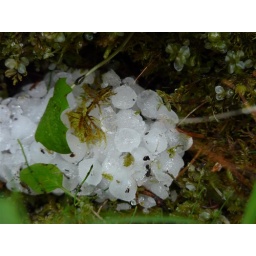
We were walking in the forest and found a hail ball in a depression in the forest floor.